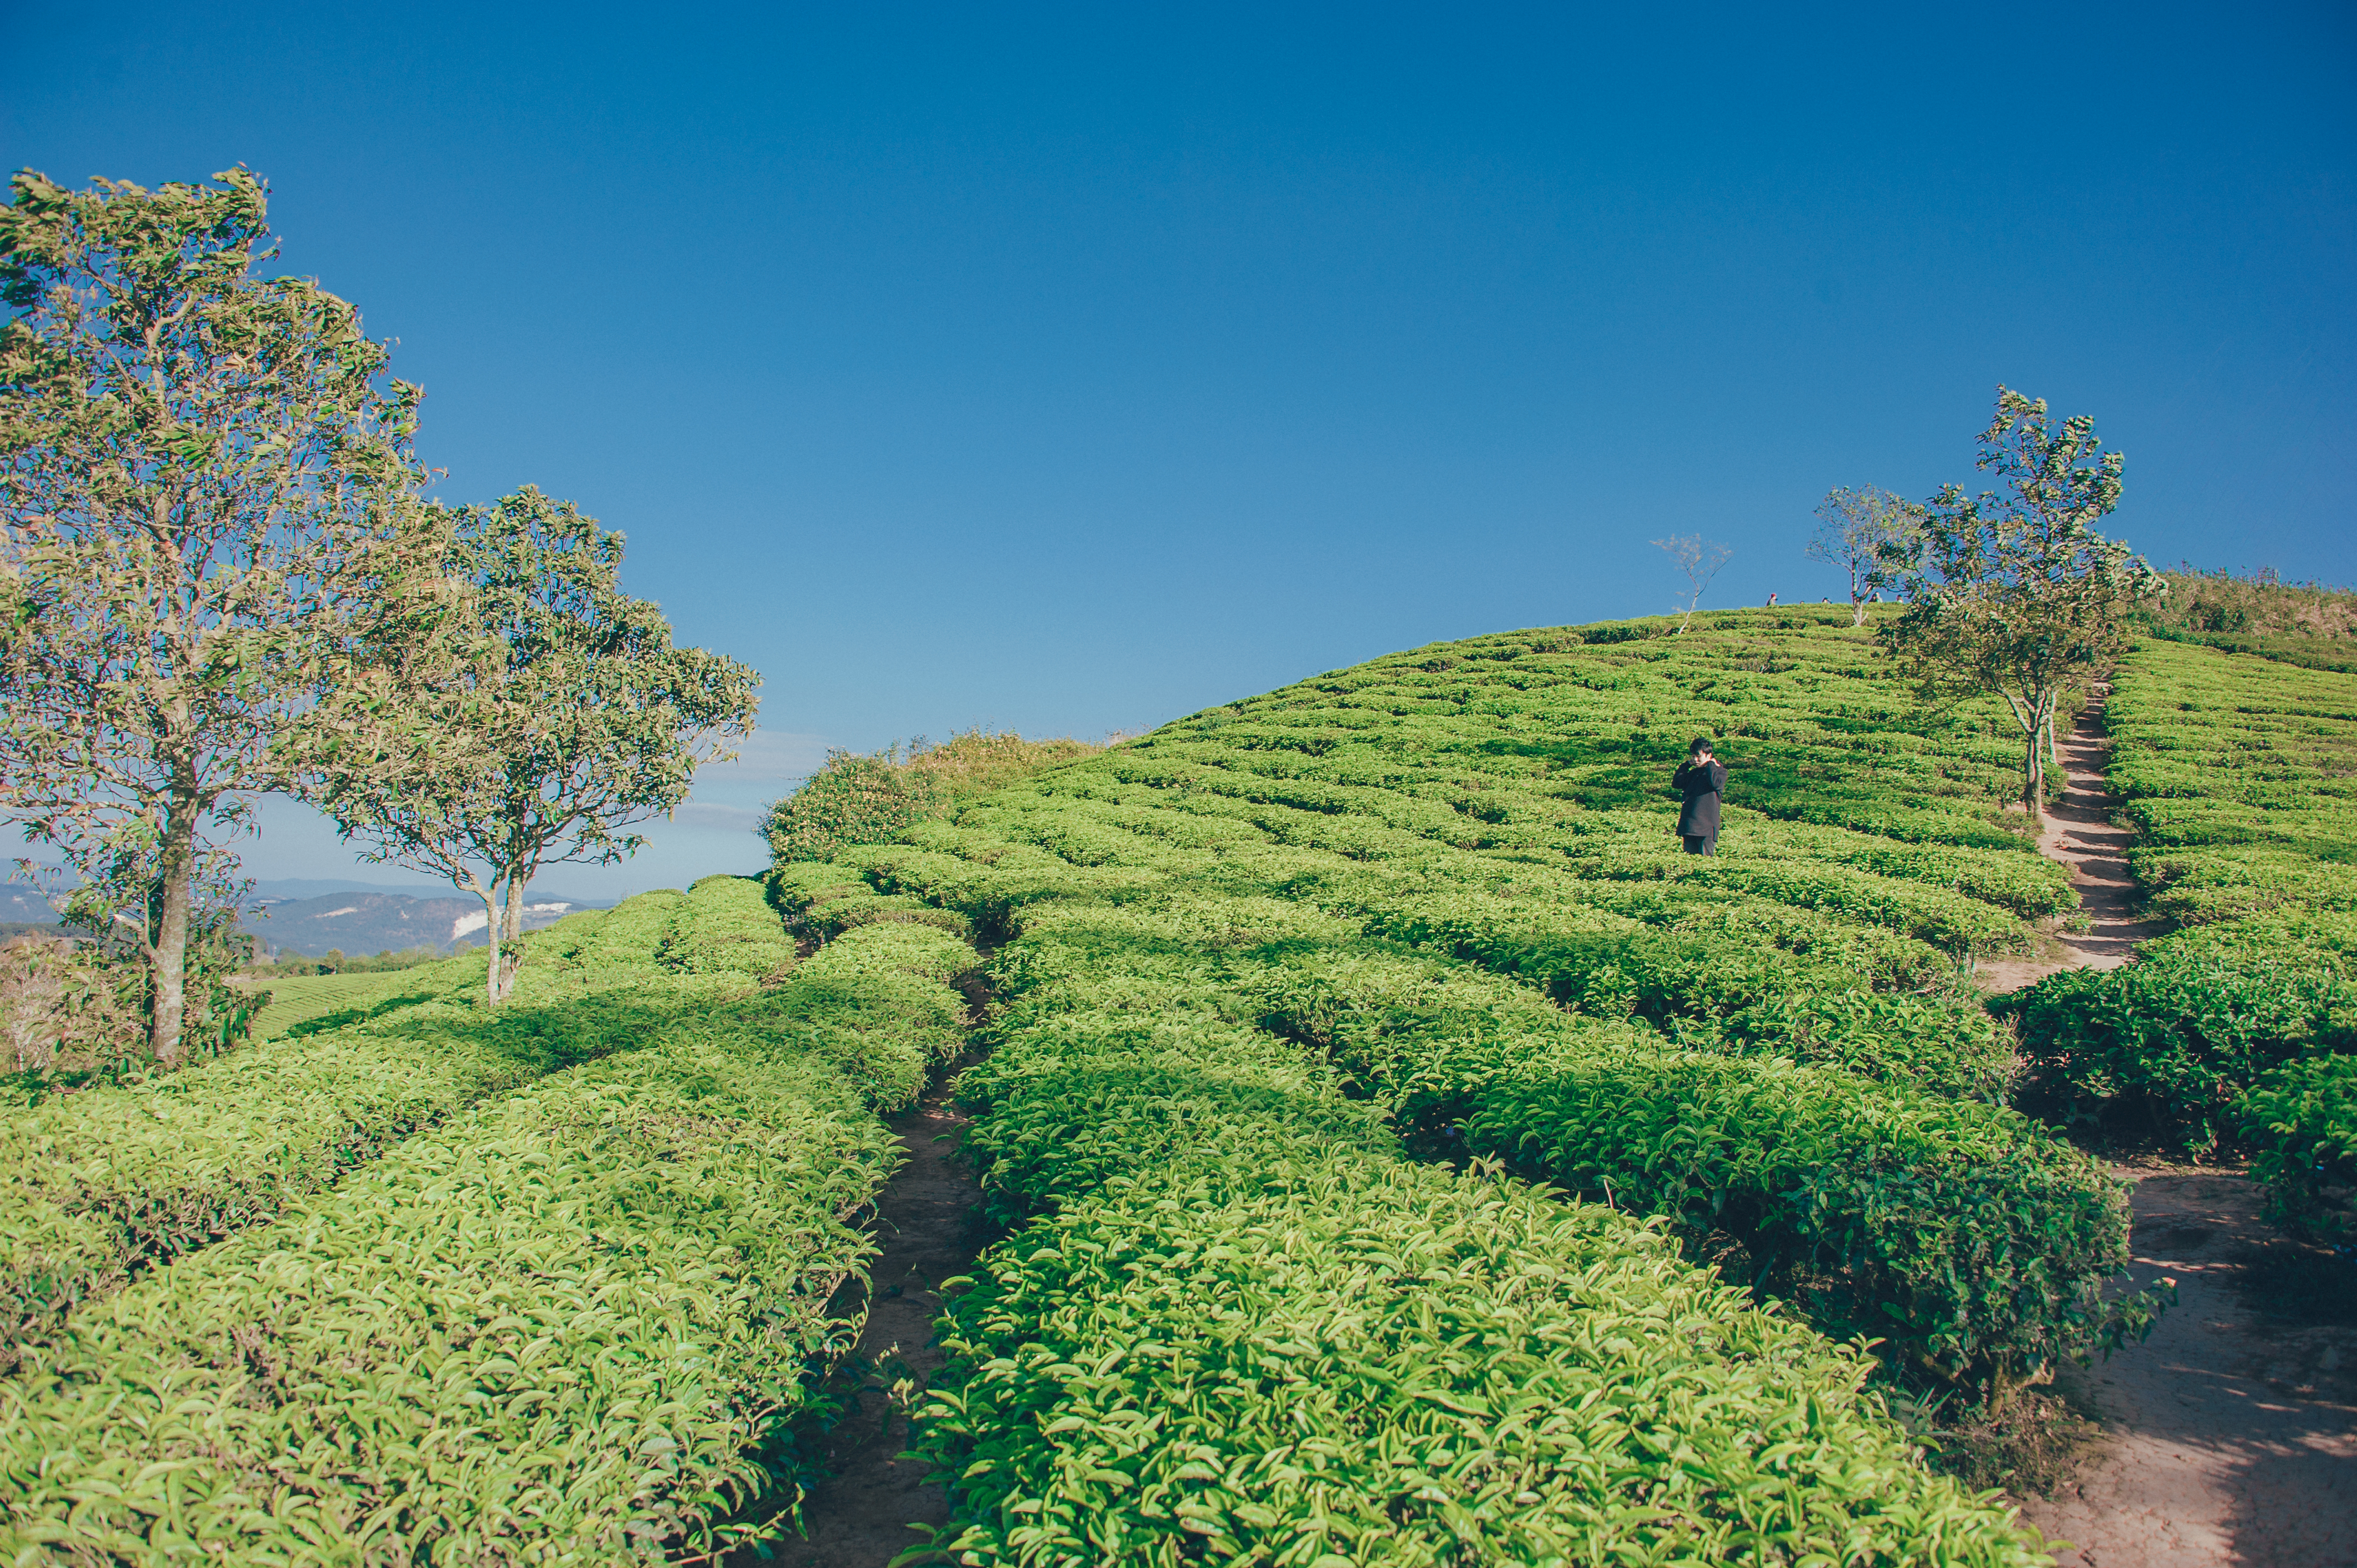
sky, green, vegetation, nature, wilderness, hill station, field, hill, tree, grassland, mount scenery, leaf, highland, agriculture, mountain, plantation, rural area, biome, shrubland, grass, landscape, plant community, crop, pasture, meadow